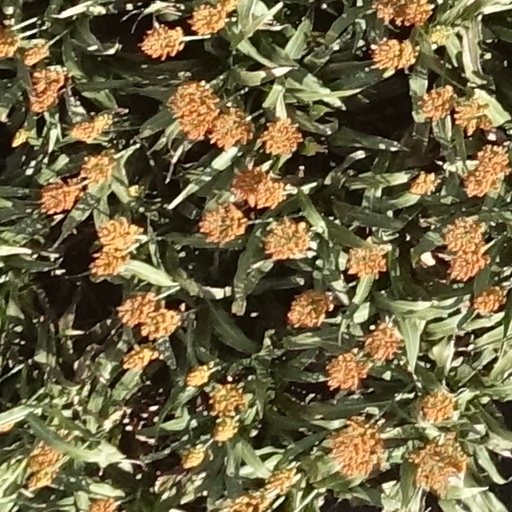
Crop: sorghum